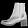
Label: Ankle boot